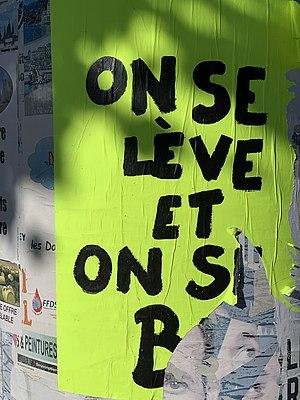
On se lève et on se barre (Ambérieu-en-Bugey).
Virginie Despentes, née Virginie Daget le 13 juin 1969 à Nancy, est une écrivaine et réalisatrice française, à l'occasion traductrice et parolière.